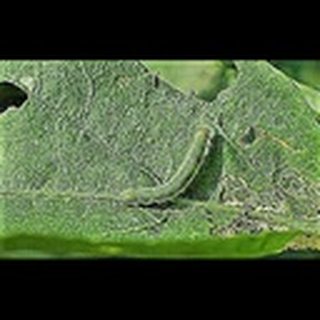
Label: cotton_army_worm